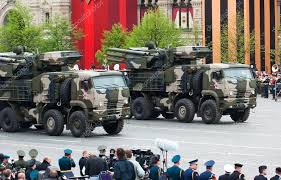
Label: Air Defense